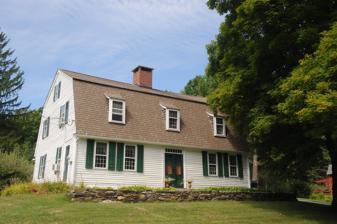
Building: Amos Baldwin House
Country: United States of America
Year built: 1765
Historic house in Connecticut, United States United States historic place Amos Baldwin House U.S. National Register of Historic Places Show map of Connecticut Show map of the United States Location 92 Goshen St. E, Norfolk, Connecticut Coordinates 41°55′20″N 73°12′38″W / 41.92222°N 73.21056°W / 41.92222; -73.21056 Area 5 acres (2.0 ha) Built 1765 ( 1765 ) Architectural style Colonial NRHP reference No. 16000450 Added to NRHP July 19, 2016 The Amos Baldwin House is a historic house at 92 Goshen Street East in Norfolk, Connecticut , United States.  Built about 1765, it is an important surviving example of colonial architecture in the community, and is one of its oldest buildings with a gambrel roof.  It was listed on the National Register of Historic Places in 2016. Description and history The Amos Baldwin House stands in a rural area of southern Norfolk, on the west side of Goshen Street East.  It is a 1 + 1 ⁄ 2 -story wood-frame structure, with a gambrel roof, central chimney, and clapboarded exterior.  The front facade is five bays wide, with paired sash windows on either side of the main entrance, which is topped by a four-light transom window.  There are three shed-roof dormered windows in the steep flank of the roof.  A single-story gabled ell extends to the rear of the main block.  The interior follows a typical central chimney plan, although the traditional winding stair in the front vestibule has been replaced by a closet.  A number of early features survive on the interior, including Federal period fireplace paneling and the original kitchen fireplace. The house was built about 1765, and is one of the oldest surviving buildings in Norfolk, which was first settled in the mid-18th century.  It was probably built by Captain John Watson, who owned the land between 1763 and 1774.  Amos Baldwin, probably its best-known owner, was a farmer and local politician in the first half of the 19th century.  In 1928 it was purchased by Richard Leach, who briefly operated the private Norfolk School here; opened in 1937, it operated on this site from 1940 until it closed in 1943.  The school, modeled on the nearby Kent School , was a college preparatory boarding school serving boys in grades eight through twelve.  The rear ell of the house was adapted by the school as a dormitory space. See also National Register of Historic Places listings in Litchfield County, Connecticut References